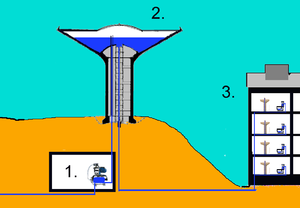
Vandtårn
Skitse over et vandtårns funktion.